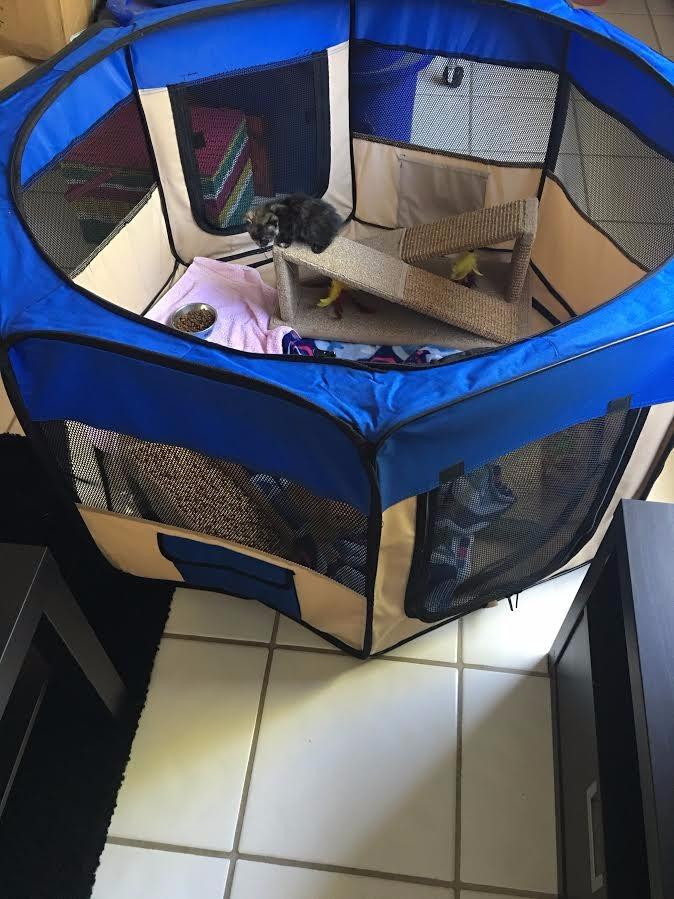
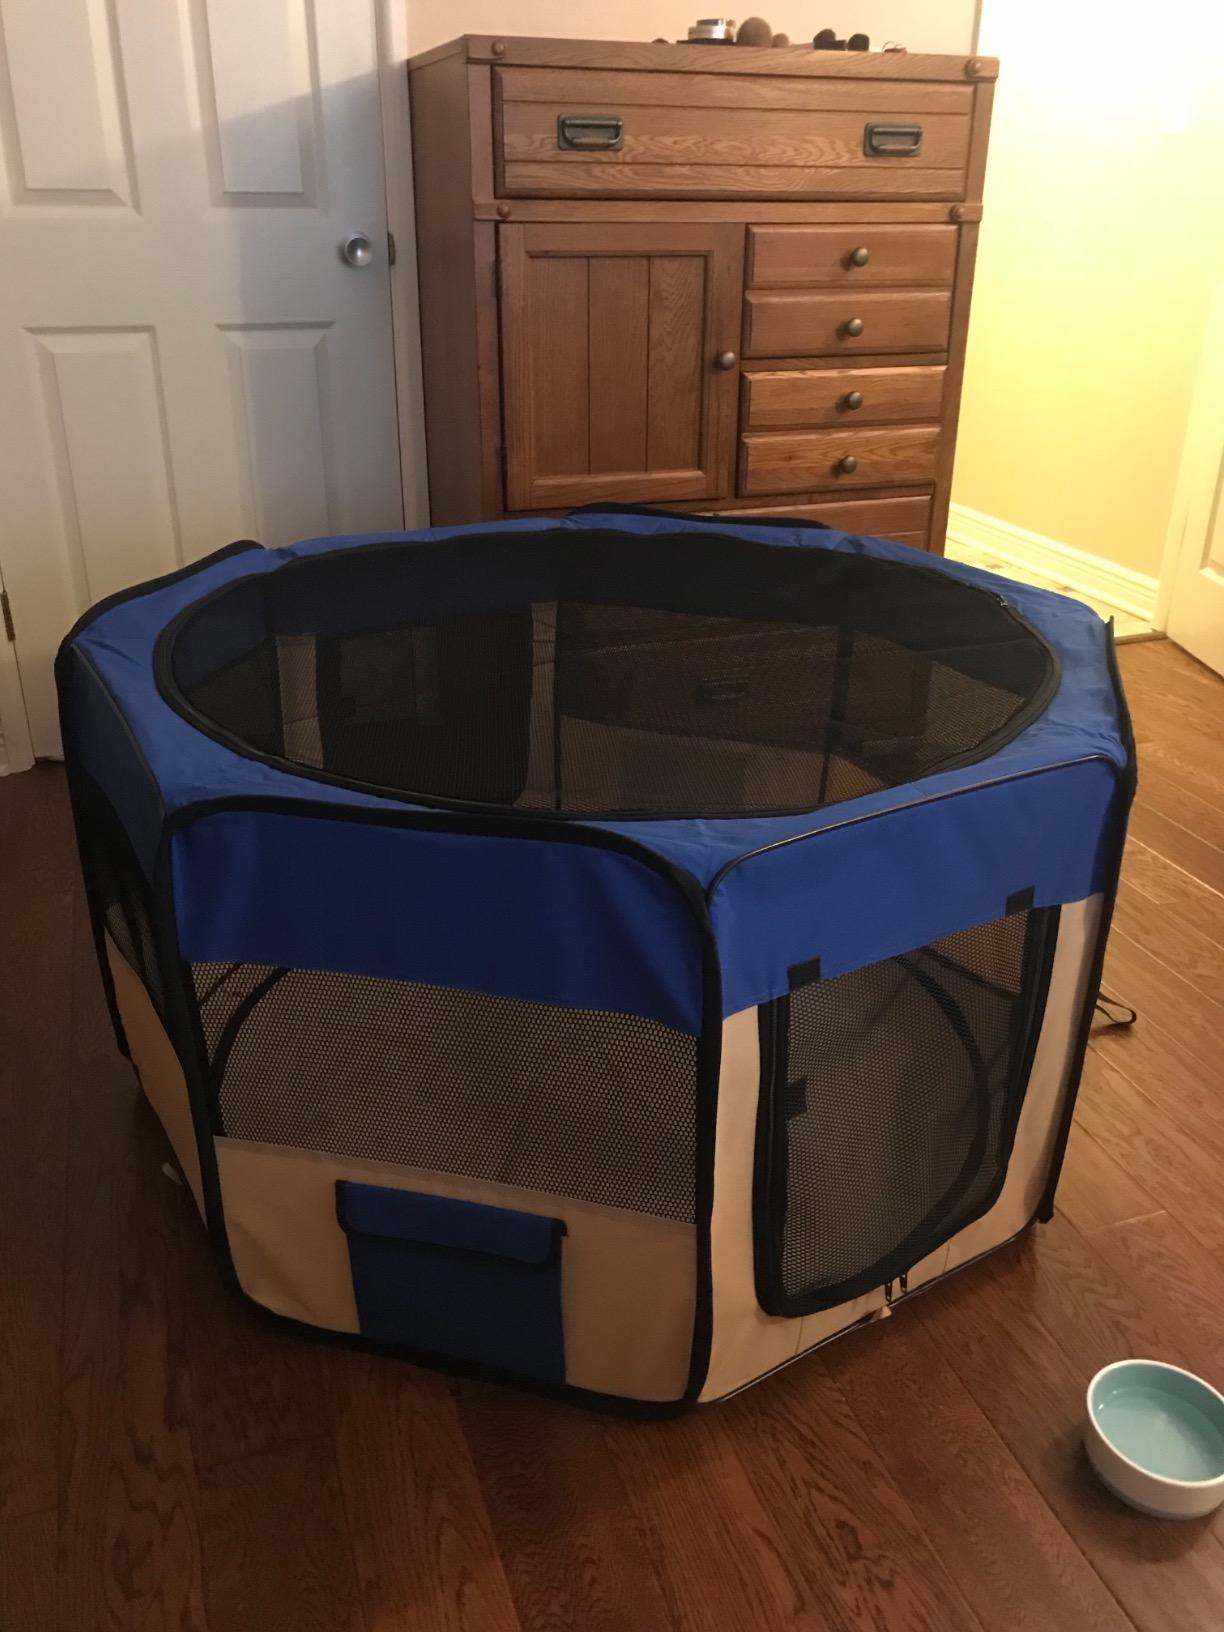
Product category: items_kennel
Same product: yes